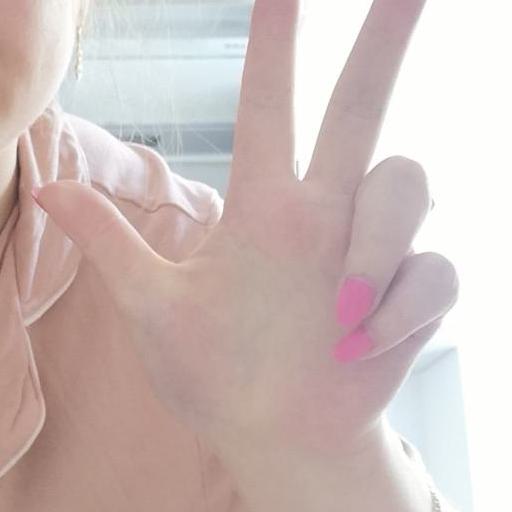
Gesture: three2